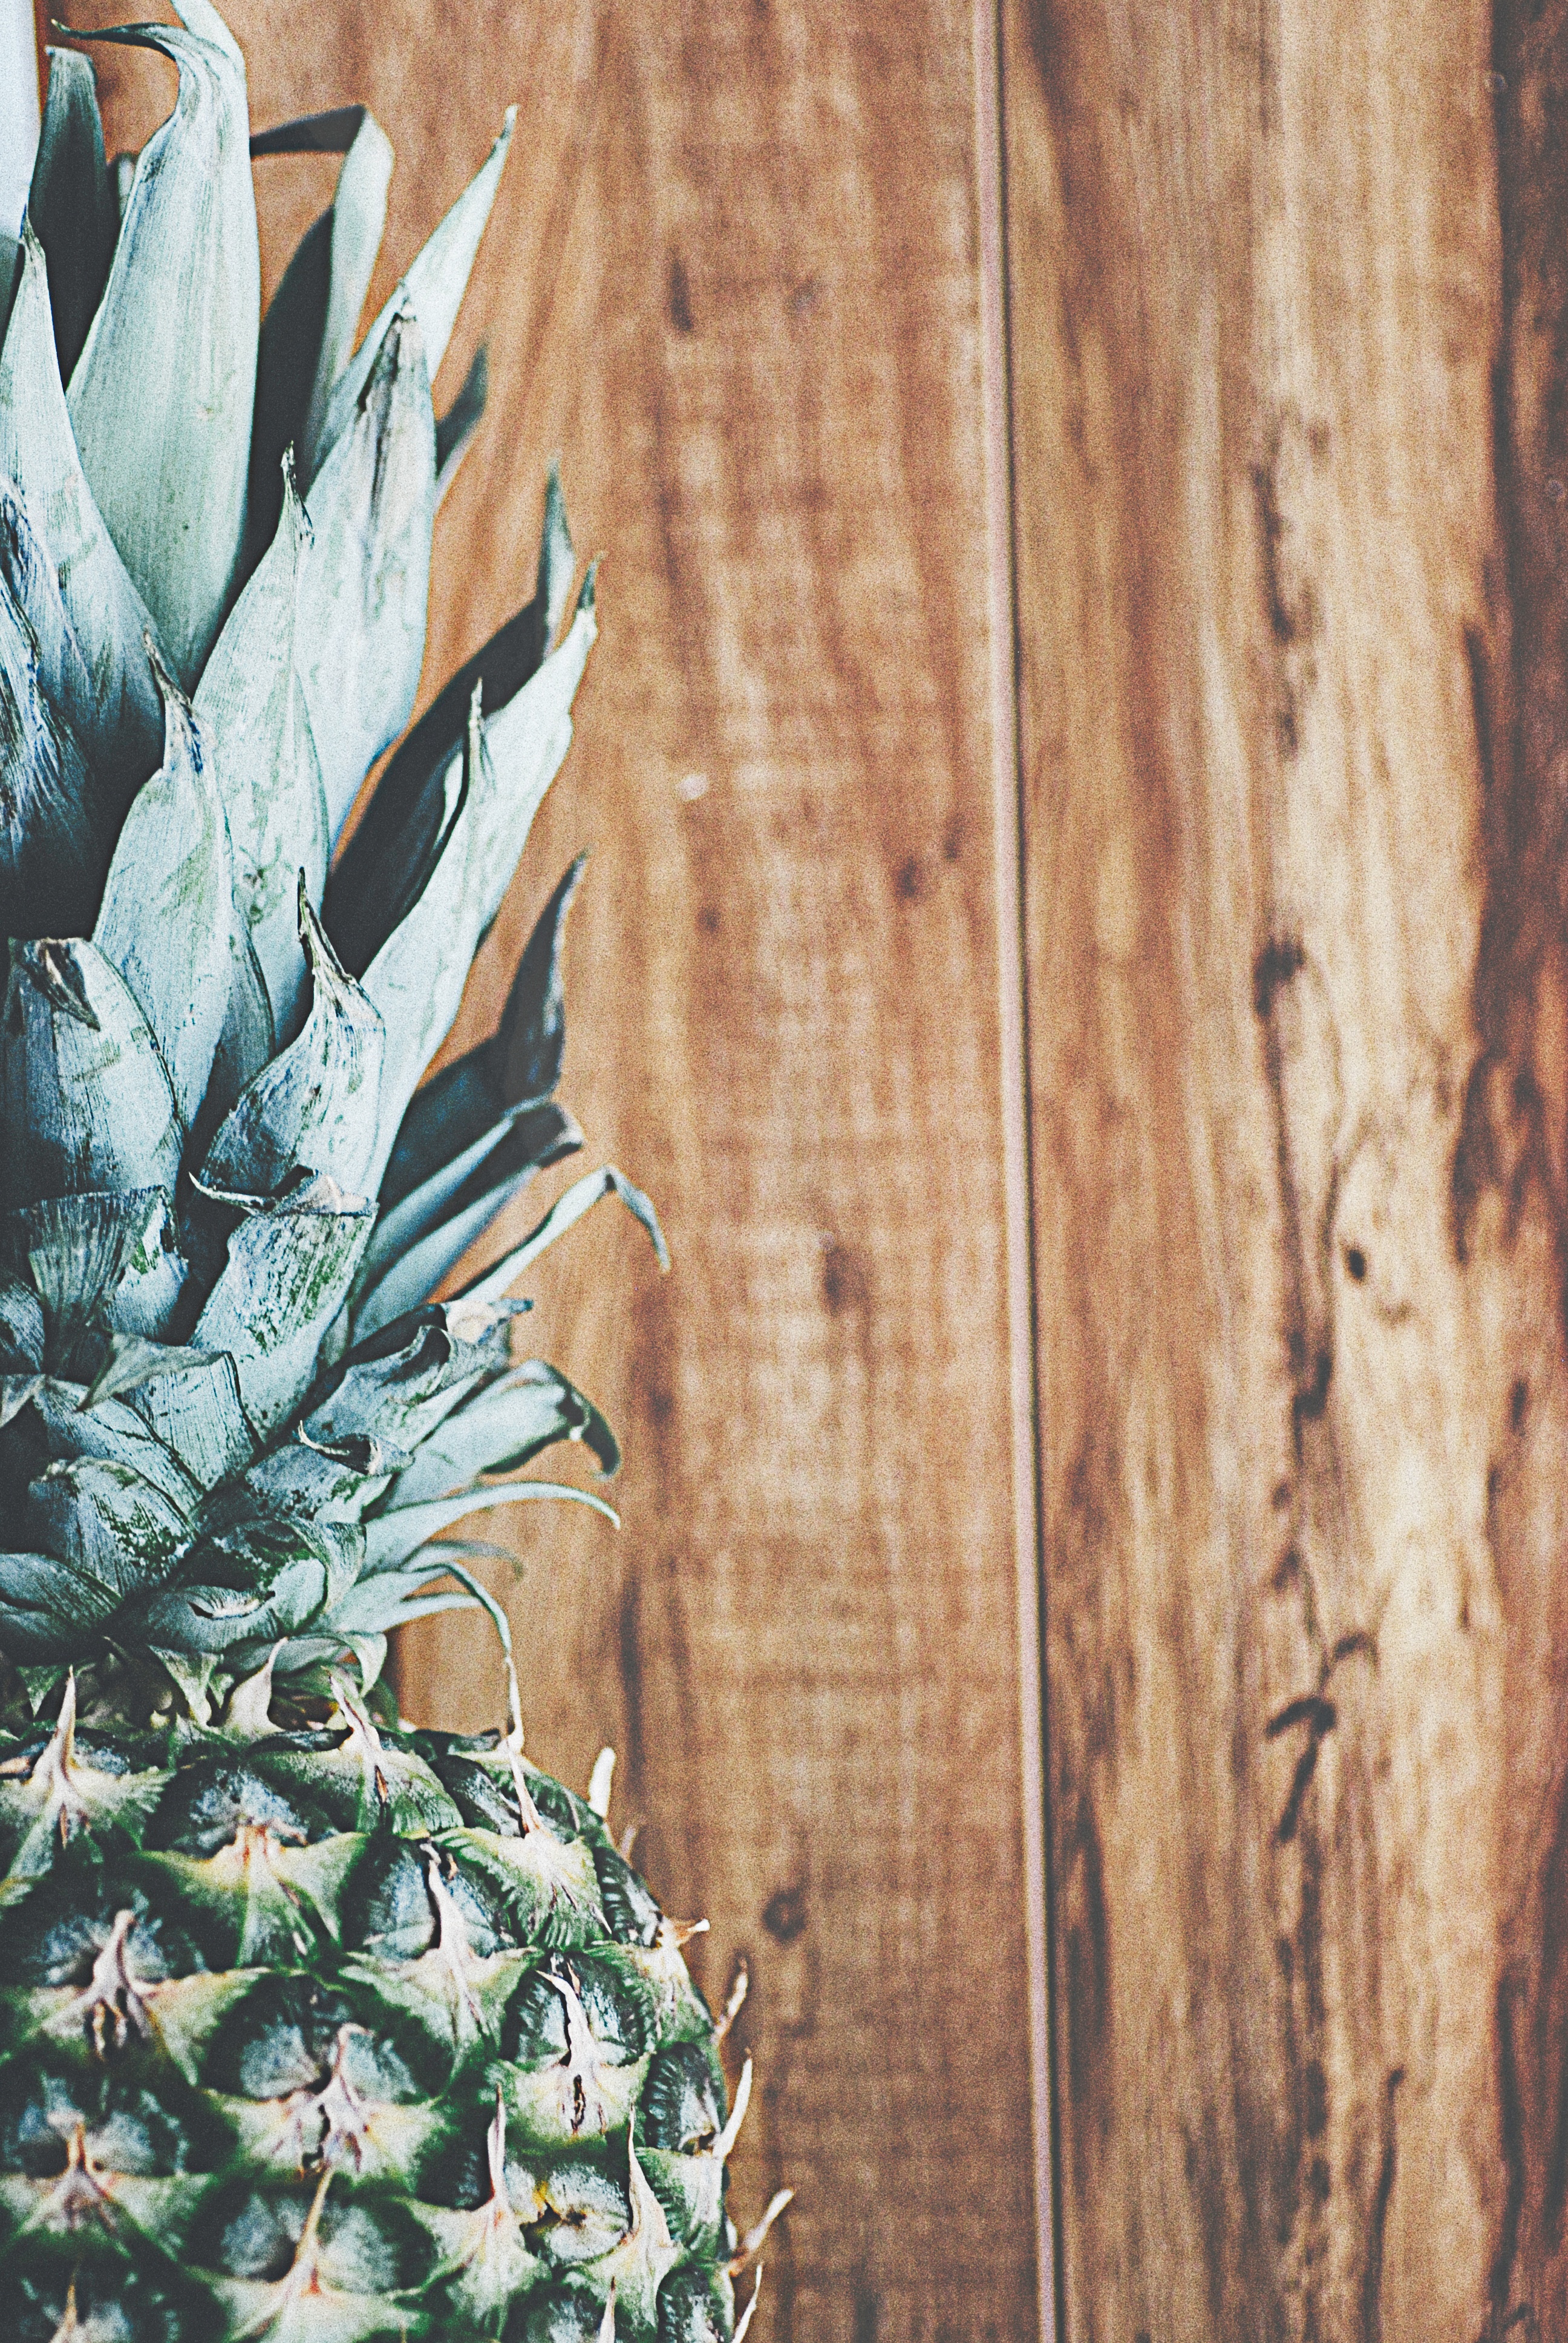
tree, branch, plant, wood, retro, plank, leaf, flower, pattern, spring, green, produce, color, autumn, flora, season, pineapple, art, carving, flowering plant, woody plant, land plant